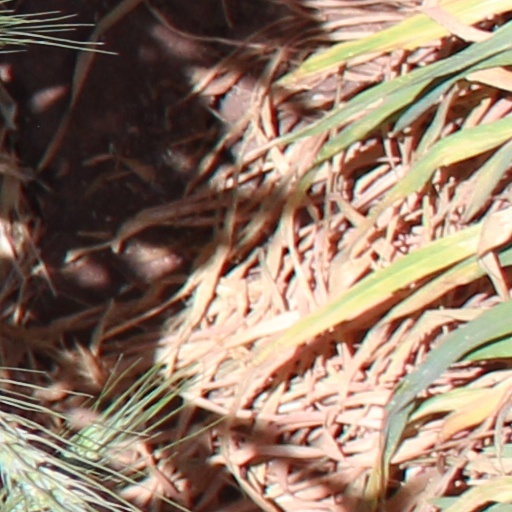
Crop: wheat